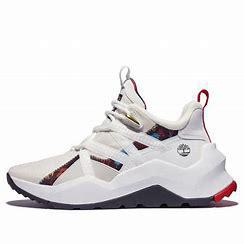
Brand: Timberland
Model: Madbury